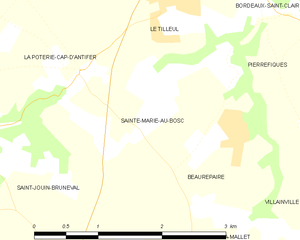
Carte des communes françaises Sainte-Marie-au-Bosc